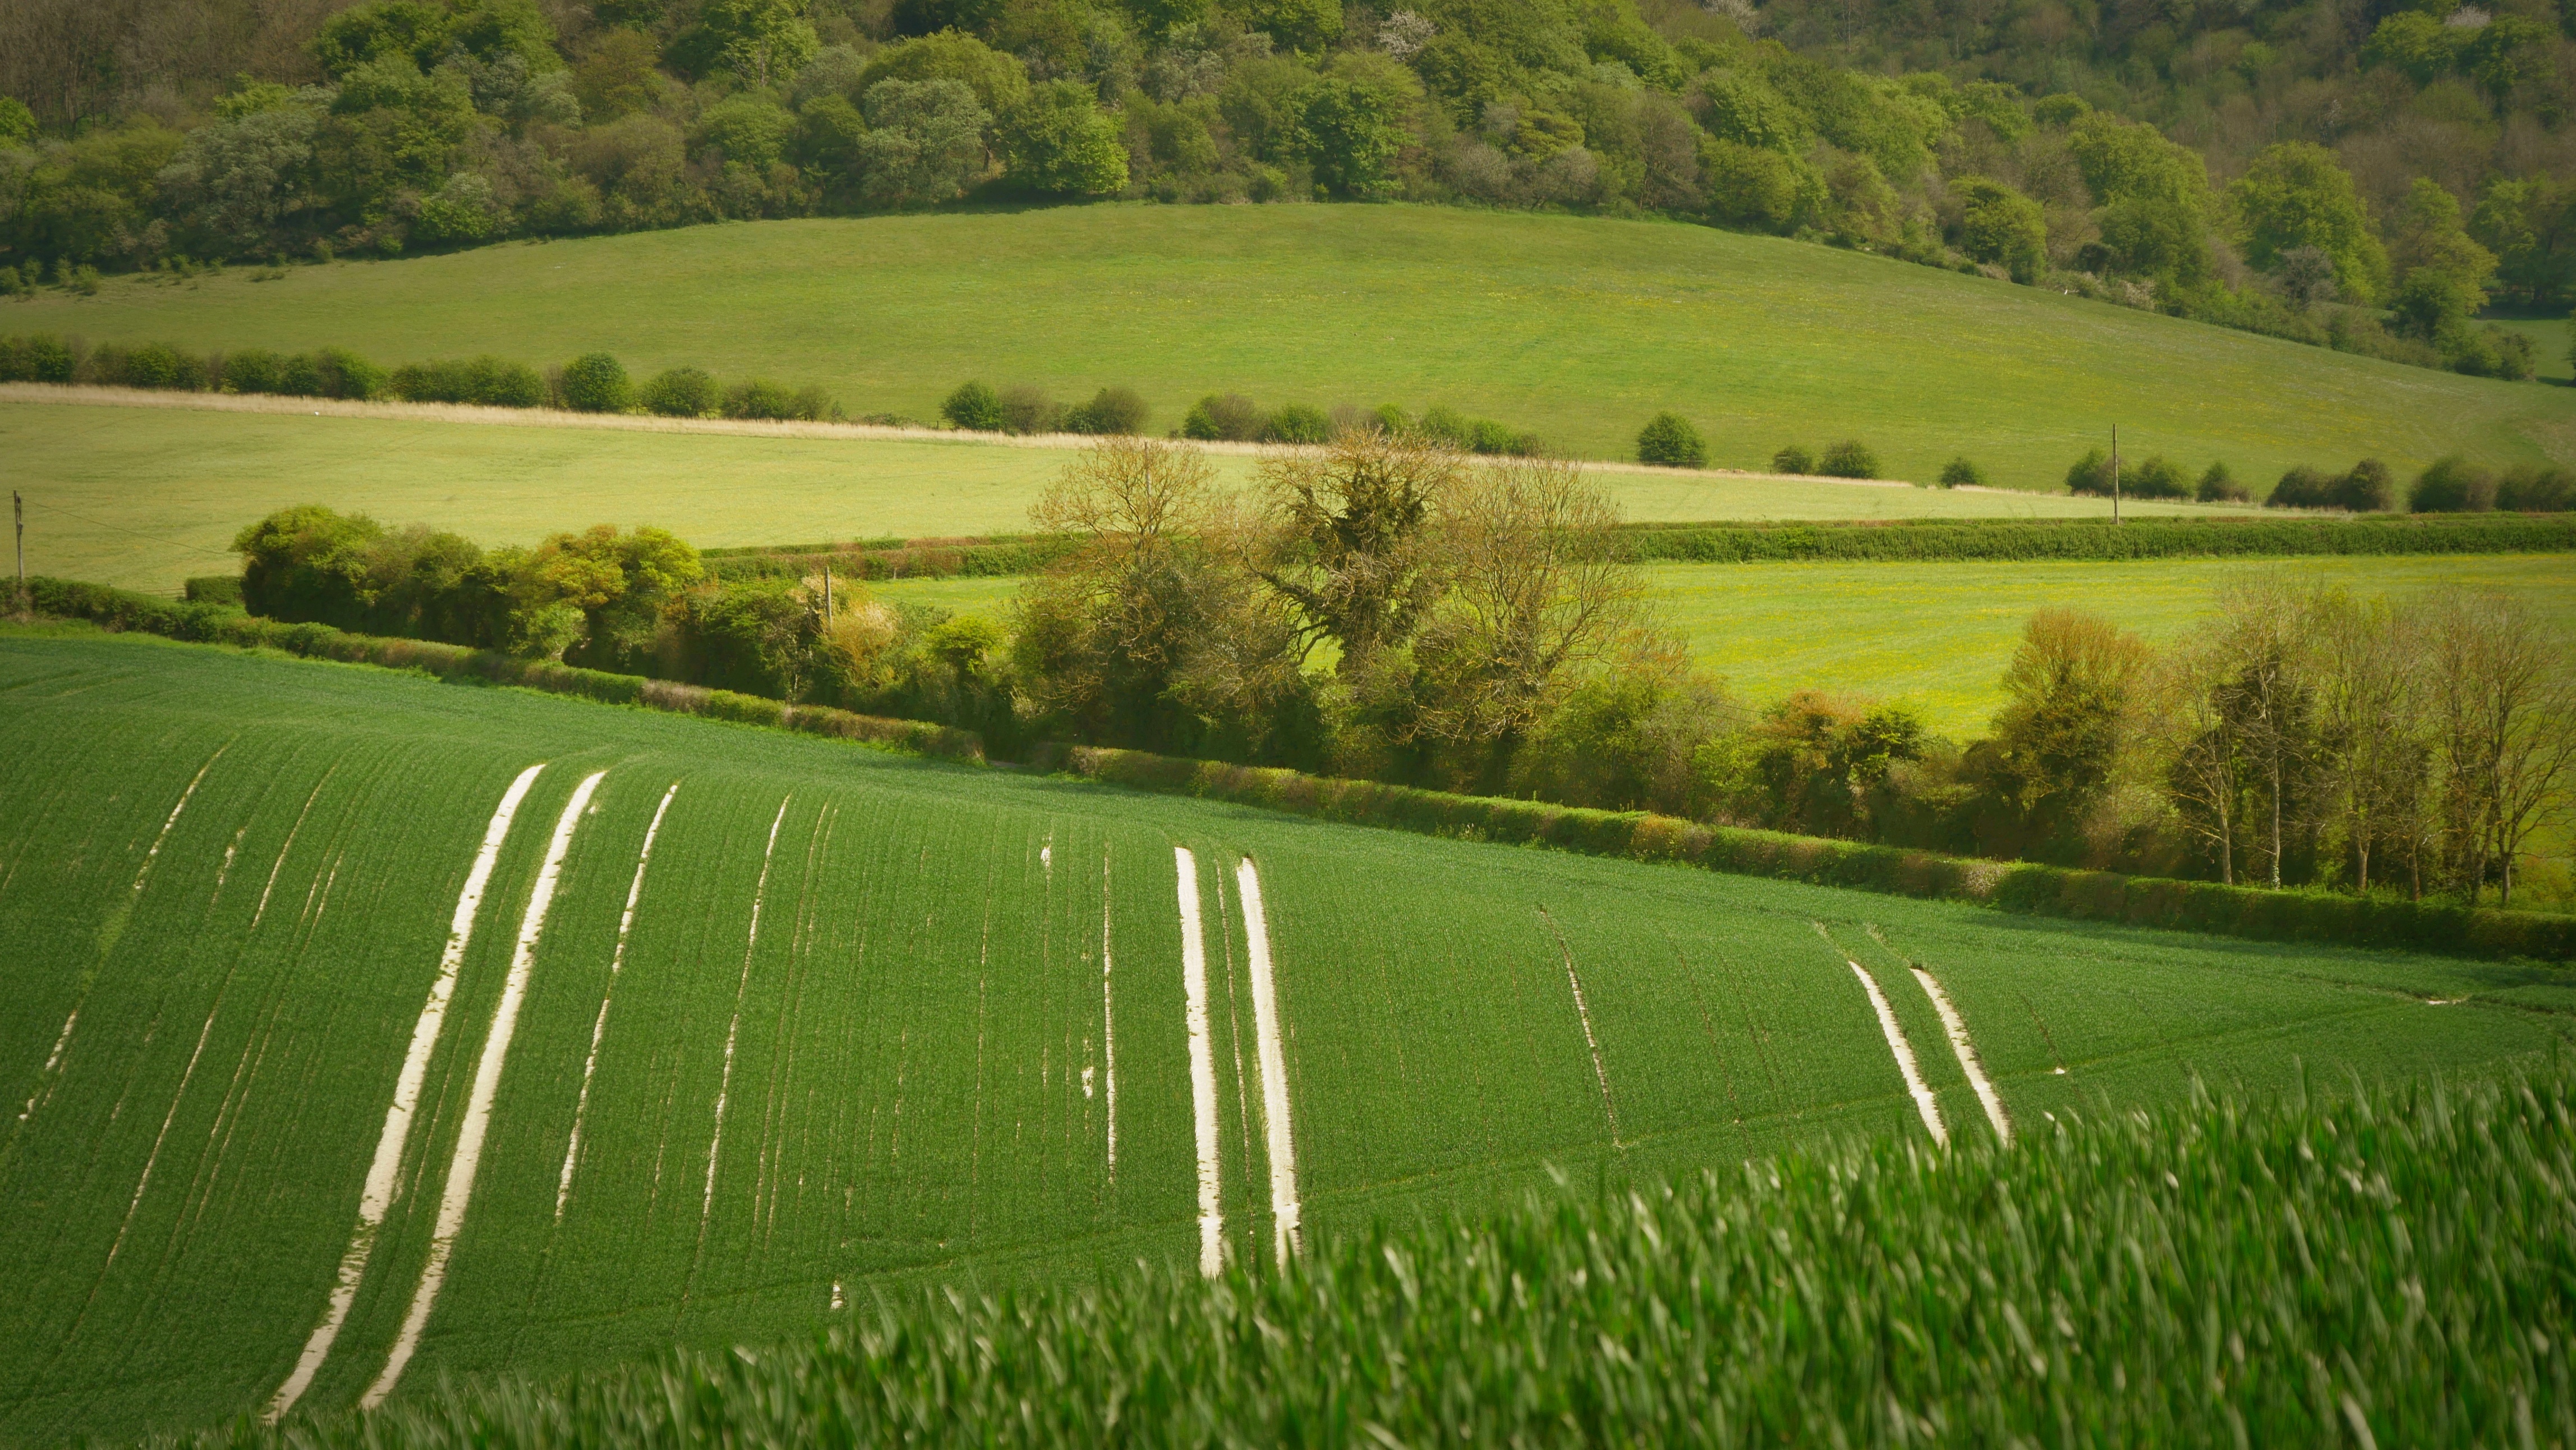
landscape, grass, structure, plant, field, farm, lawn, meadow, prairie, hill, green, pasture, agriculture, plain, golf course, golf club, grassland, plateau, habitat, rural area, paddy field, geographical feature, grass family, sport venue